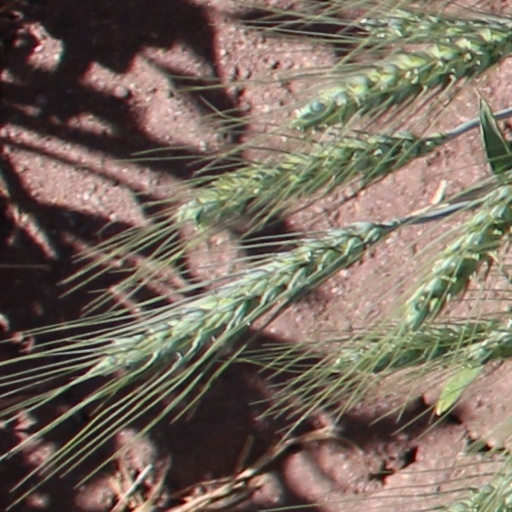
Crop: wheat